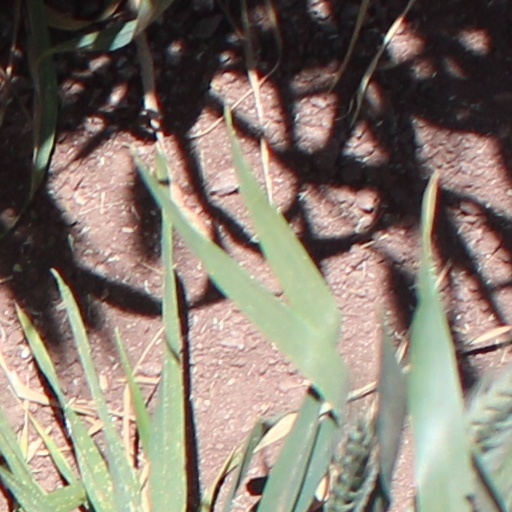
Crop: wheat